Special Relationship

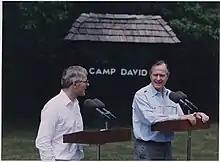
Prime Minister John Major (left) and President George H. W. Bush (right) at Camp David in June 1992

Conservative Party leader Margaret Thatcher became prime minister after her party won the 1979 United Kingdom general election. Relations between President Carter and Prime Minister Margaret Thatcher during the year-and-a-half overlap of their leadership have often been seen as relatively cool, especially when contrasted with the kinship that Thatcher would subsequently develop with Carter's successor Ronald Reagan. However, Carter's relationship with Thatcher never reached the levels of strain that Reagan's relationship would in the midst of the Falklands War.